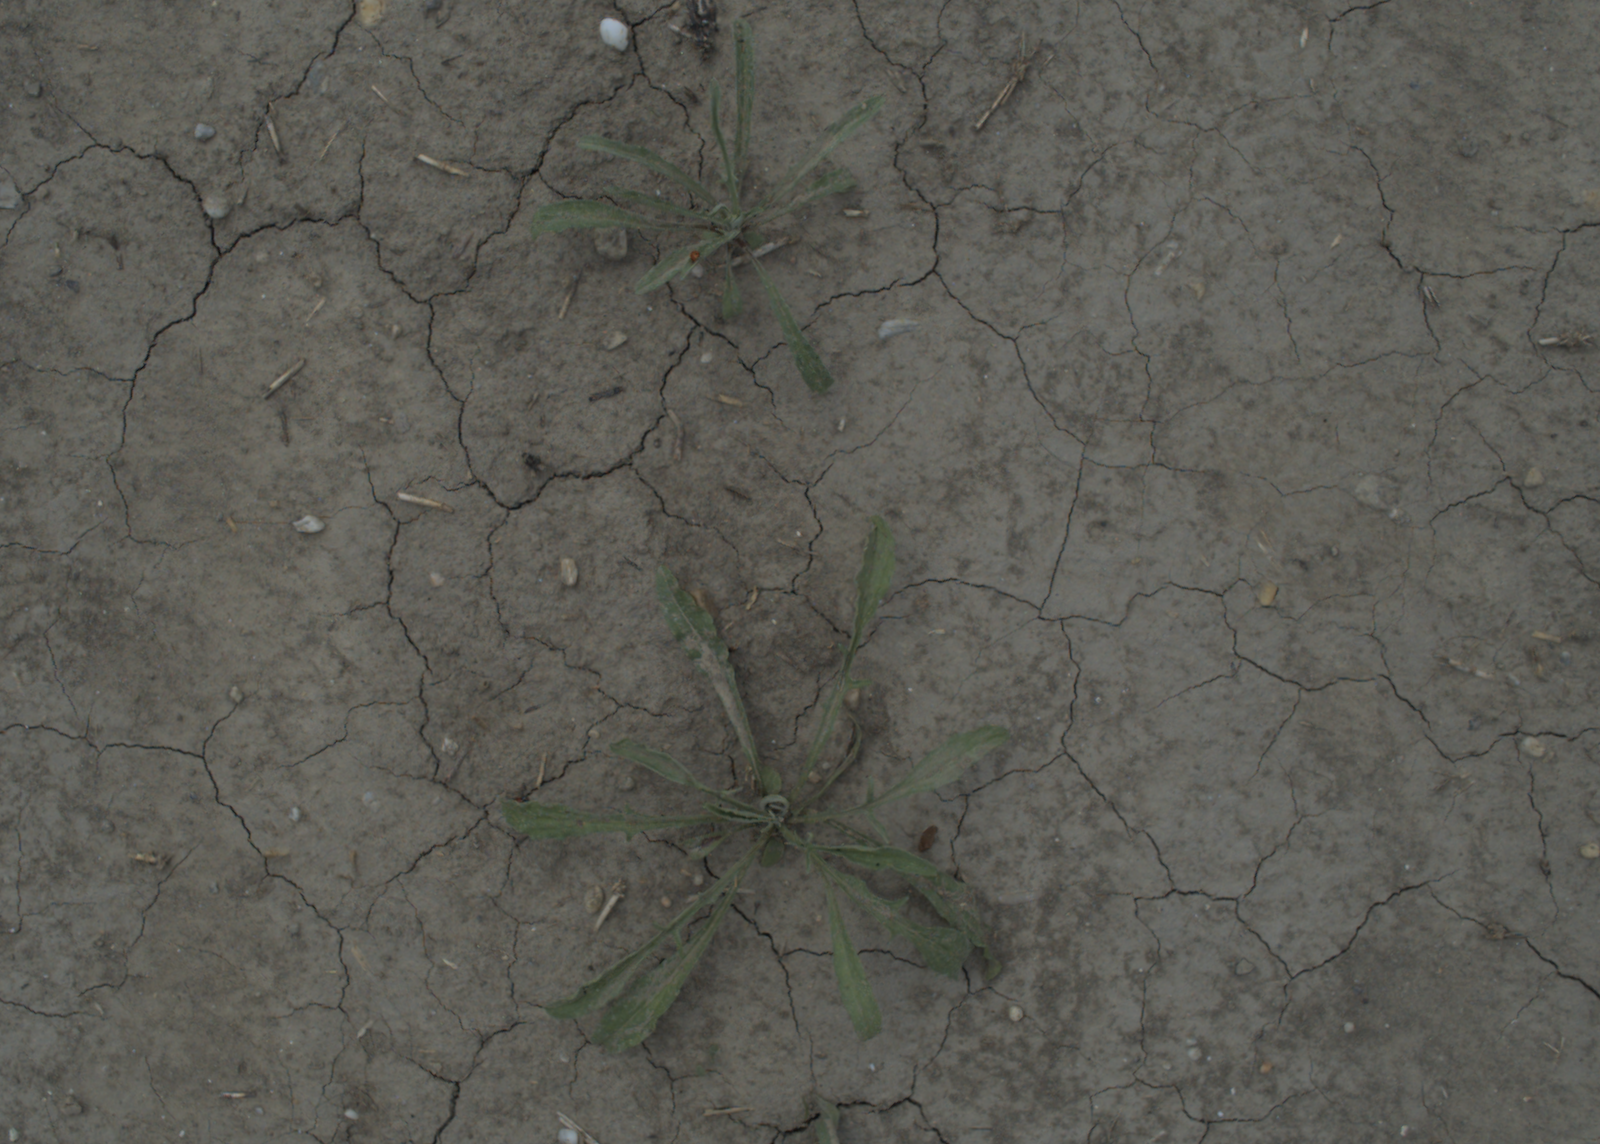
Capture date: 21.07.2021 12:38:11
Weather: mixed
Wind: medium
Seeding date: 08.06.2021
Plant canopy height (mm): 962